Leonel Trindade Municipal Museum

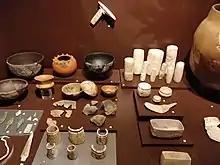
Archaeological display at the Leonel Trindade museum

The collections cover palaeontology, archaeology, architecture and sculpture (16th and 17th centuries), and religious paintings from the 15th to 17th centuries, as well a section dedicated to the Peninsular War and the construction of the Lines of Torres Vedras (1809-10), so-called because the town was the first where the construction of the forts was started. Much of the archaeological collection comes from items collected by Trindade, who, among other places, discovered the Chalcolithic, fortified settlement of Zambujal (3rd millennium BC). Over the years, the museum has been increasing its collection, with special emphasis on archaeology, drawing in particular on the Neolithic sites in the Torres Vedras area, such as the Castro of Zambujal and the Tholos do Barro. It has one of the largest Portuguese collections of medieval burial headstones.